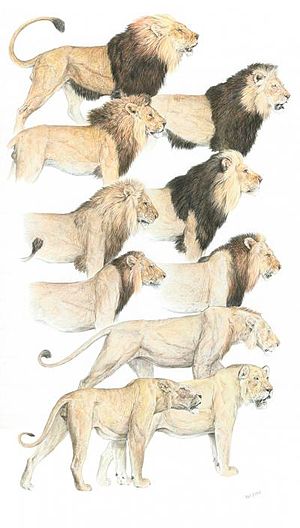
Løve / Fysiske kendetegn / Manke
En farvepalet, der viser mankevariationer blandt løver i Østafrika
Løven er en af de fem store katte i slægten Panthera og et medlem af kattefamilien. Det er den næststørste nulevende katteart efter tigeren, hvor nogle hanner kan veje over 250 kg. Der findes vilde løver i det subsahariske Afrika og i Asien. Løverne forsvandt fra Nordafrika og Sydvestasien for mange år siden, men dog i historisk tid. Indtil slutningen af Pleistocæn, for omkring 10.000 år siden, var løven det mest udbredte landpattedyr efter mennesket. Den kunne findes i størstedelen af Afrika, igennem hele Eurasien fra det vestlige Europa til Indien, og i Amerika fra Yukon til Peru.